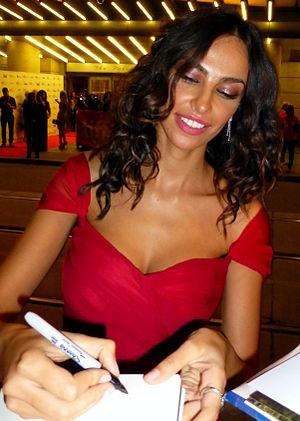
Mădălina Diana Ghenea est une actrice et mannequin roumaine, née le 8 août 1987à Slatina en Roumanie.